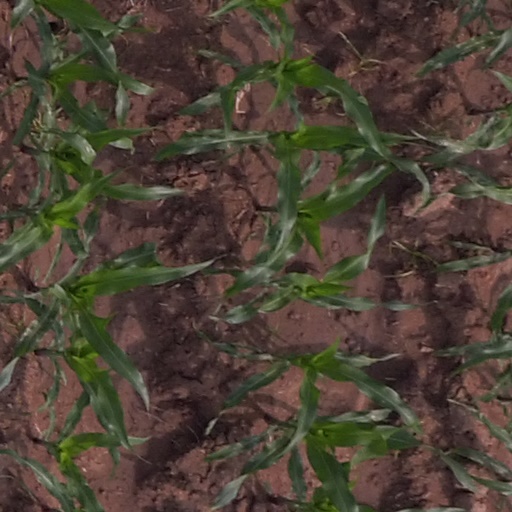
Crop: maize; corn